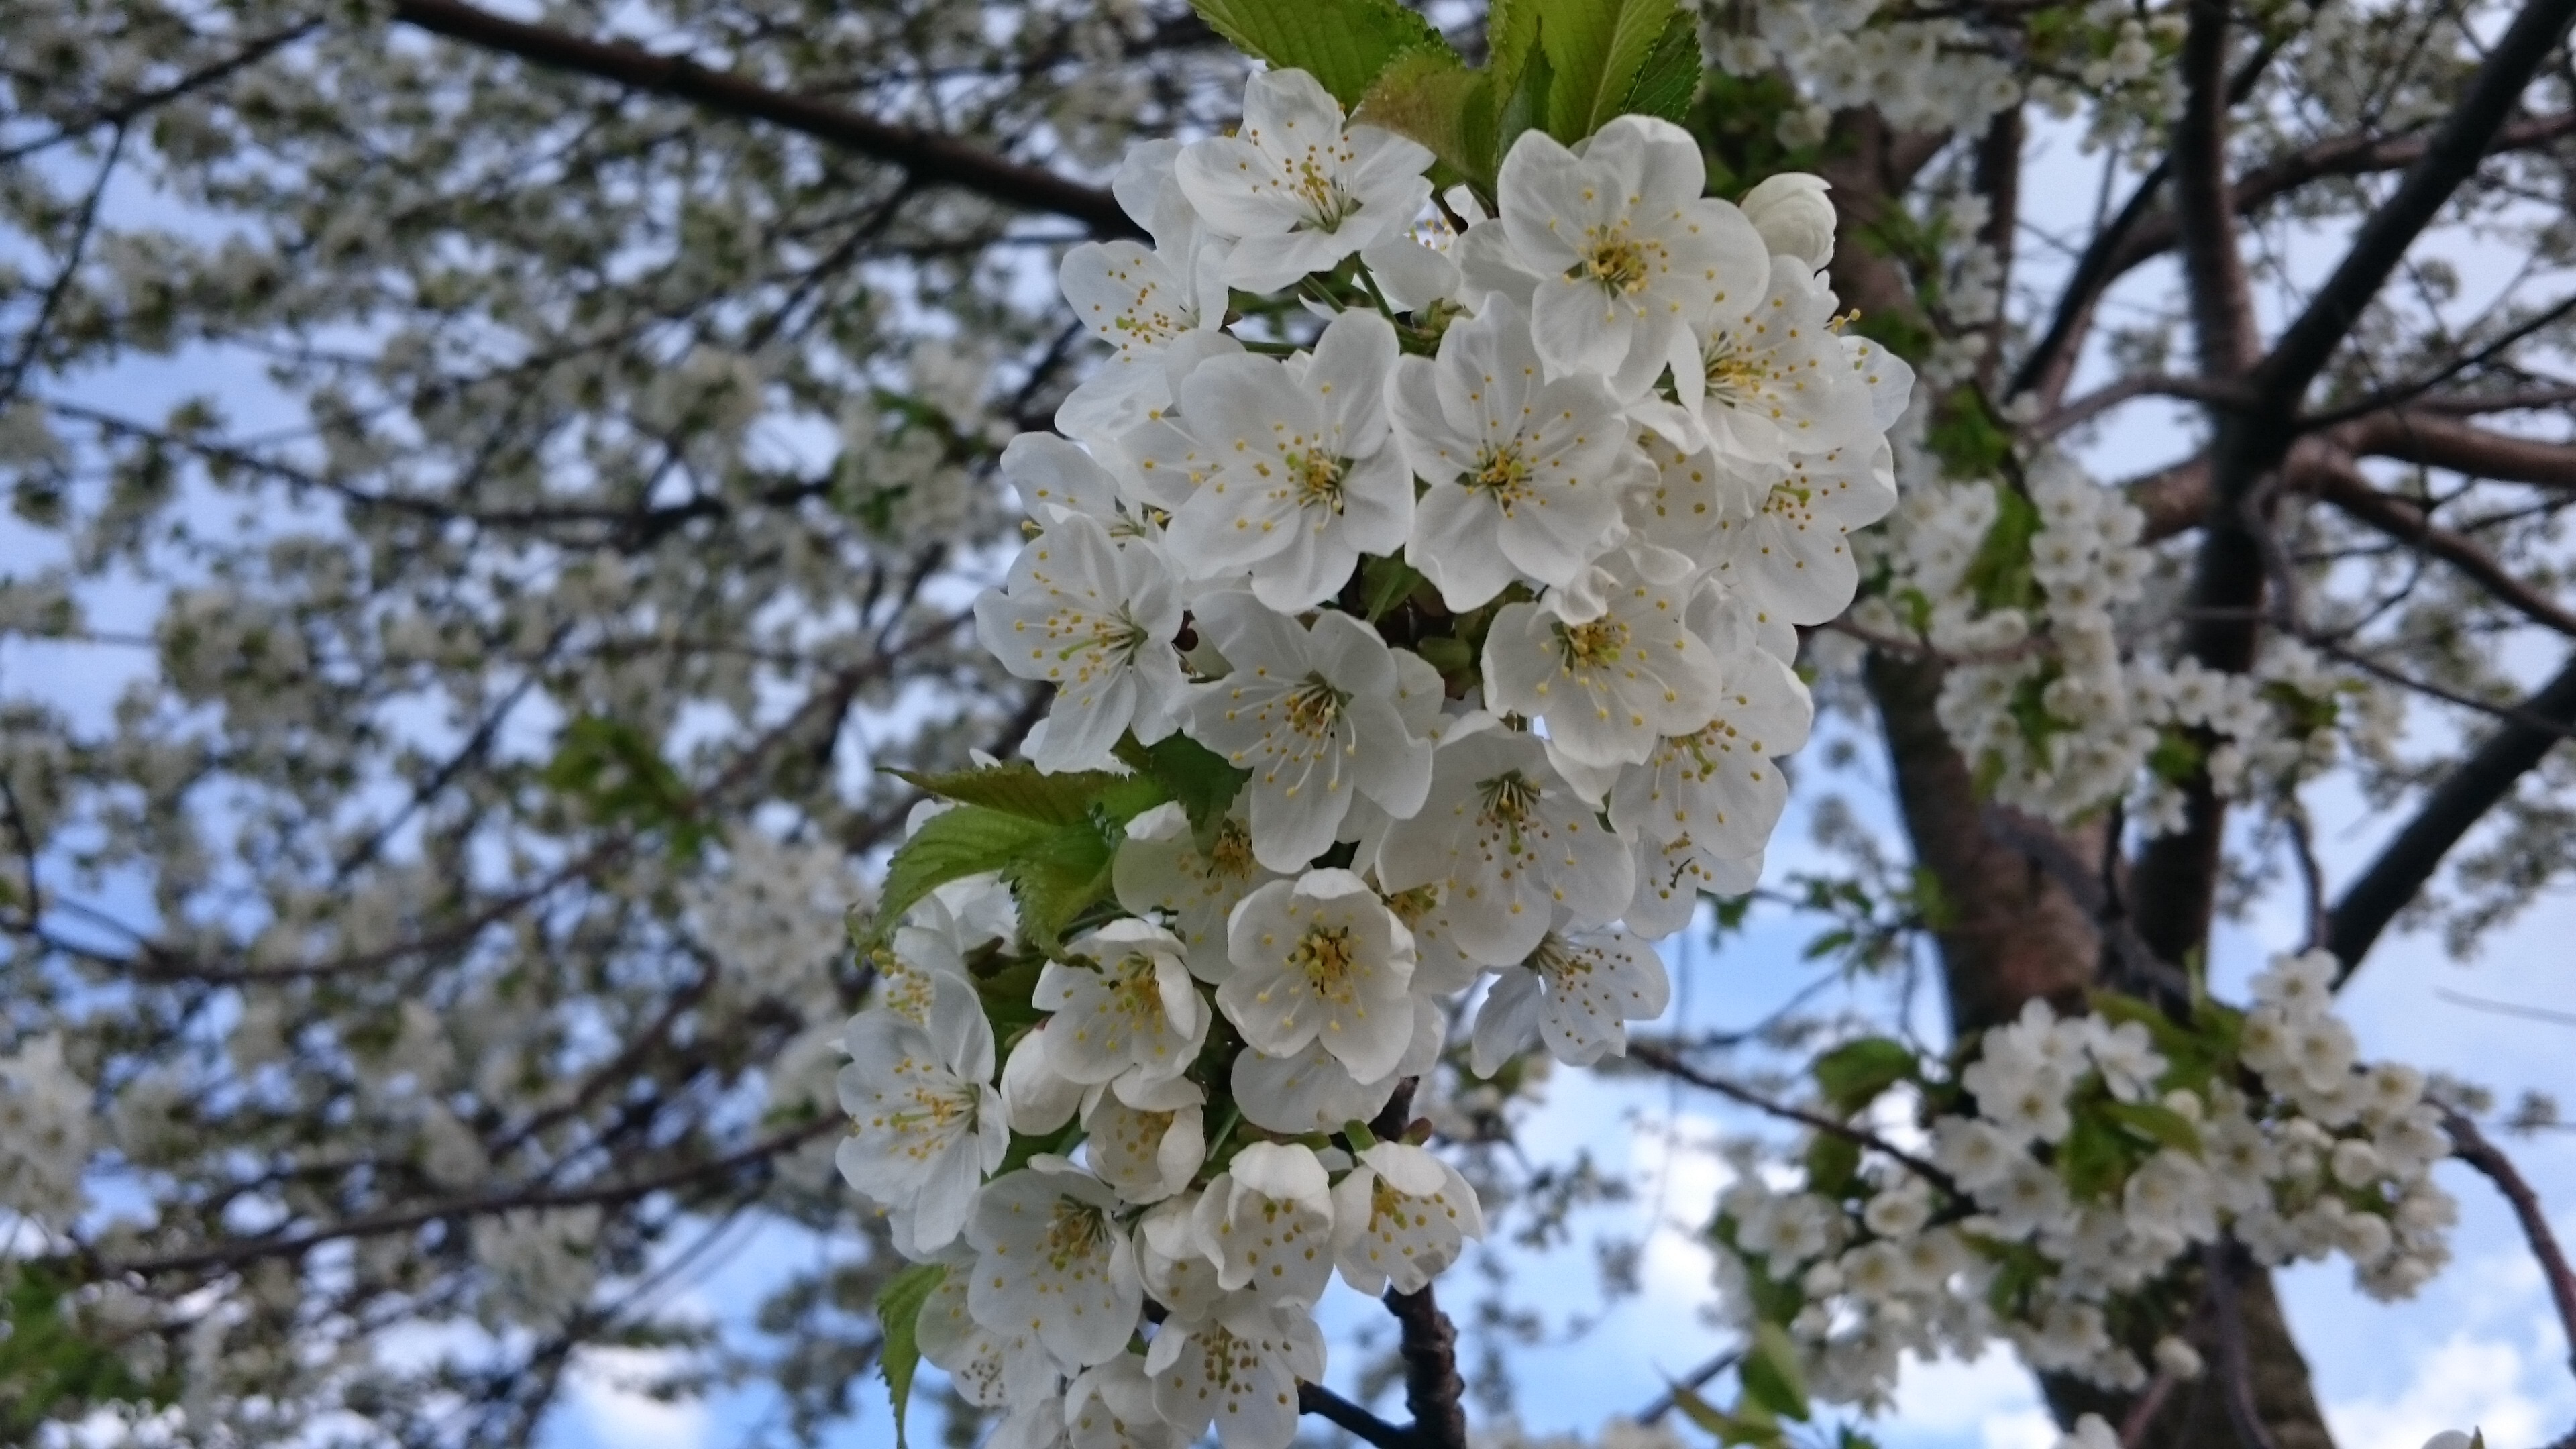
tree, nature, branch, blossom, plant, white, fruit, flower, foliage, food, spring, green, produce, garden, flora, cherry blossom, plants, shrub, beauty, flowering plant, woody plant, land plant